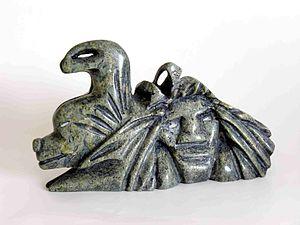
La mythologie inuite connaît plusieurs similitudes avec certaines religions d'autres régions polaires. Des pratiques en matière religieuses traditionnelles des Inuits pourraient être très brièvement récapitulées comme une forme de chamanisme basée sur des principes animistes.